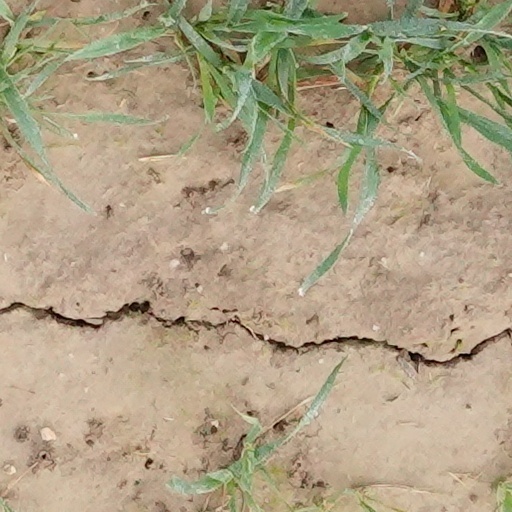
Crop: wheat